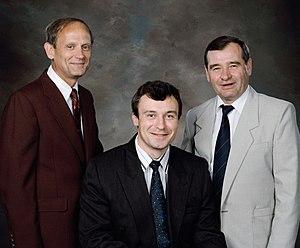
Décollage :
Mir était une station spatiale russe placée en orbite terrestre basse par l'Union soviétique. Mise en orbite le 19 février 1986 et détruite volontairement le 23 mars 2001, elle fut assemblée en orbite entre 1986 et 1996. Mir était la première station spatiale composée de plusieurs modules, possédait une masse supérieure à celle de n'importe quel satellite précédent et détenait le record du plus grand satellite artificiel en orbite autour de la Terre jusqu'à sa désorbitation le 21 mars 2001. Mir a servi de laboratoire de recherche en micropesanteur. Des équipages y ont mené des expériences en biologie, biologie humaine, physique, astronomie, météorologie et sur les systèmes spatiaux afin de développer les technologies nécessaires à l'occupation permanente de l'espace.